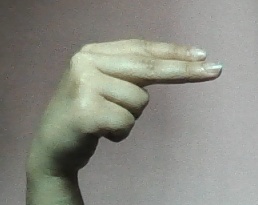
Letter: ain